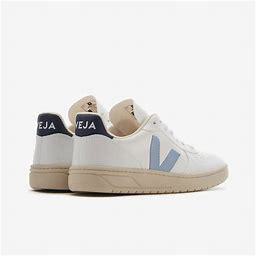
Brand: Veja
Model: V 10 CWL